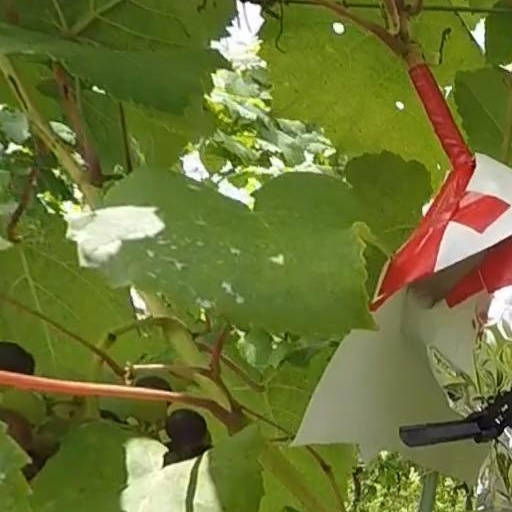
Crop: grape